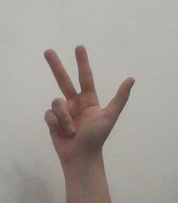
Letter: al